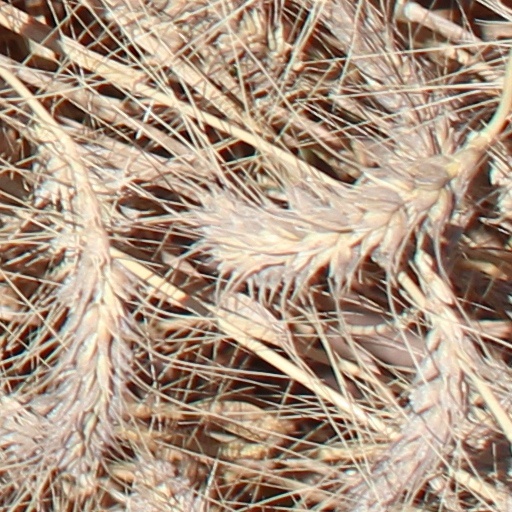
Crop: wheat